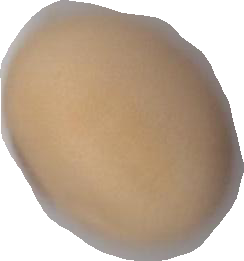
Variety: Anjasmoro